Joe Beats

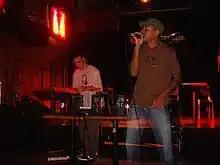
Joe Beats (left) and Blak (right) performing live

Joe Beats (born Joe DelCarpini, October 4, 1977) is an American hip hop producer from Rhode Island. He is best known as the co-producer for the duo Non-Prophets.